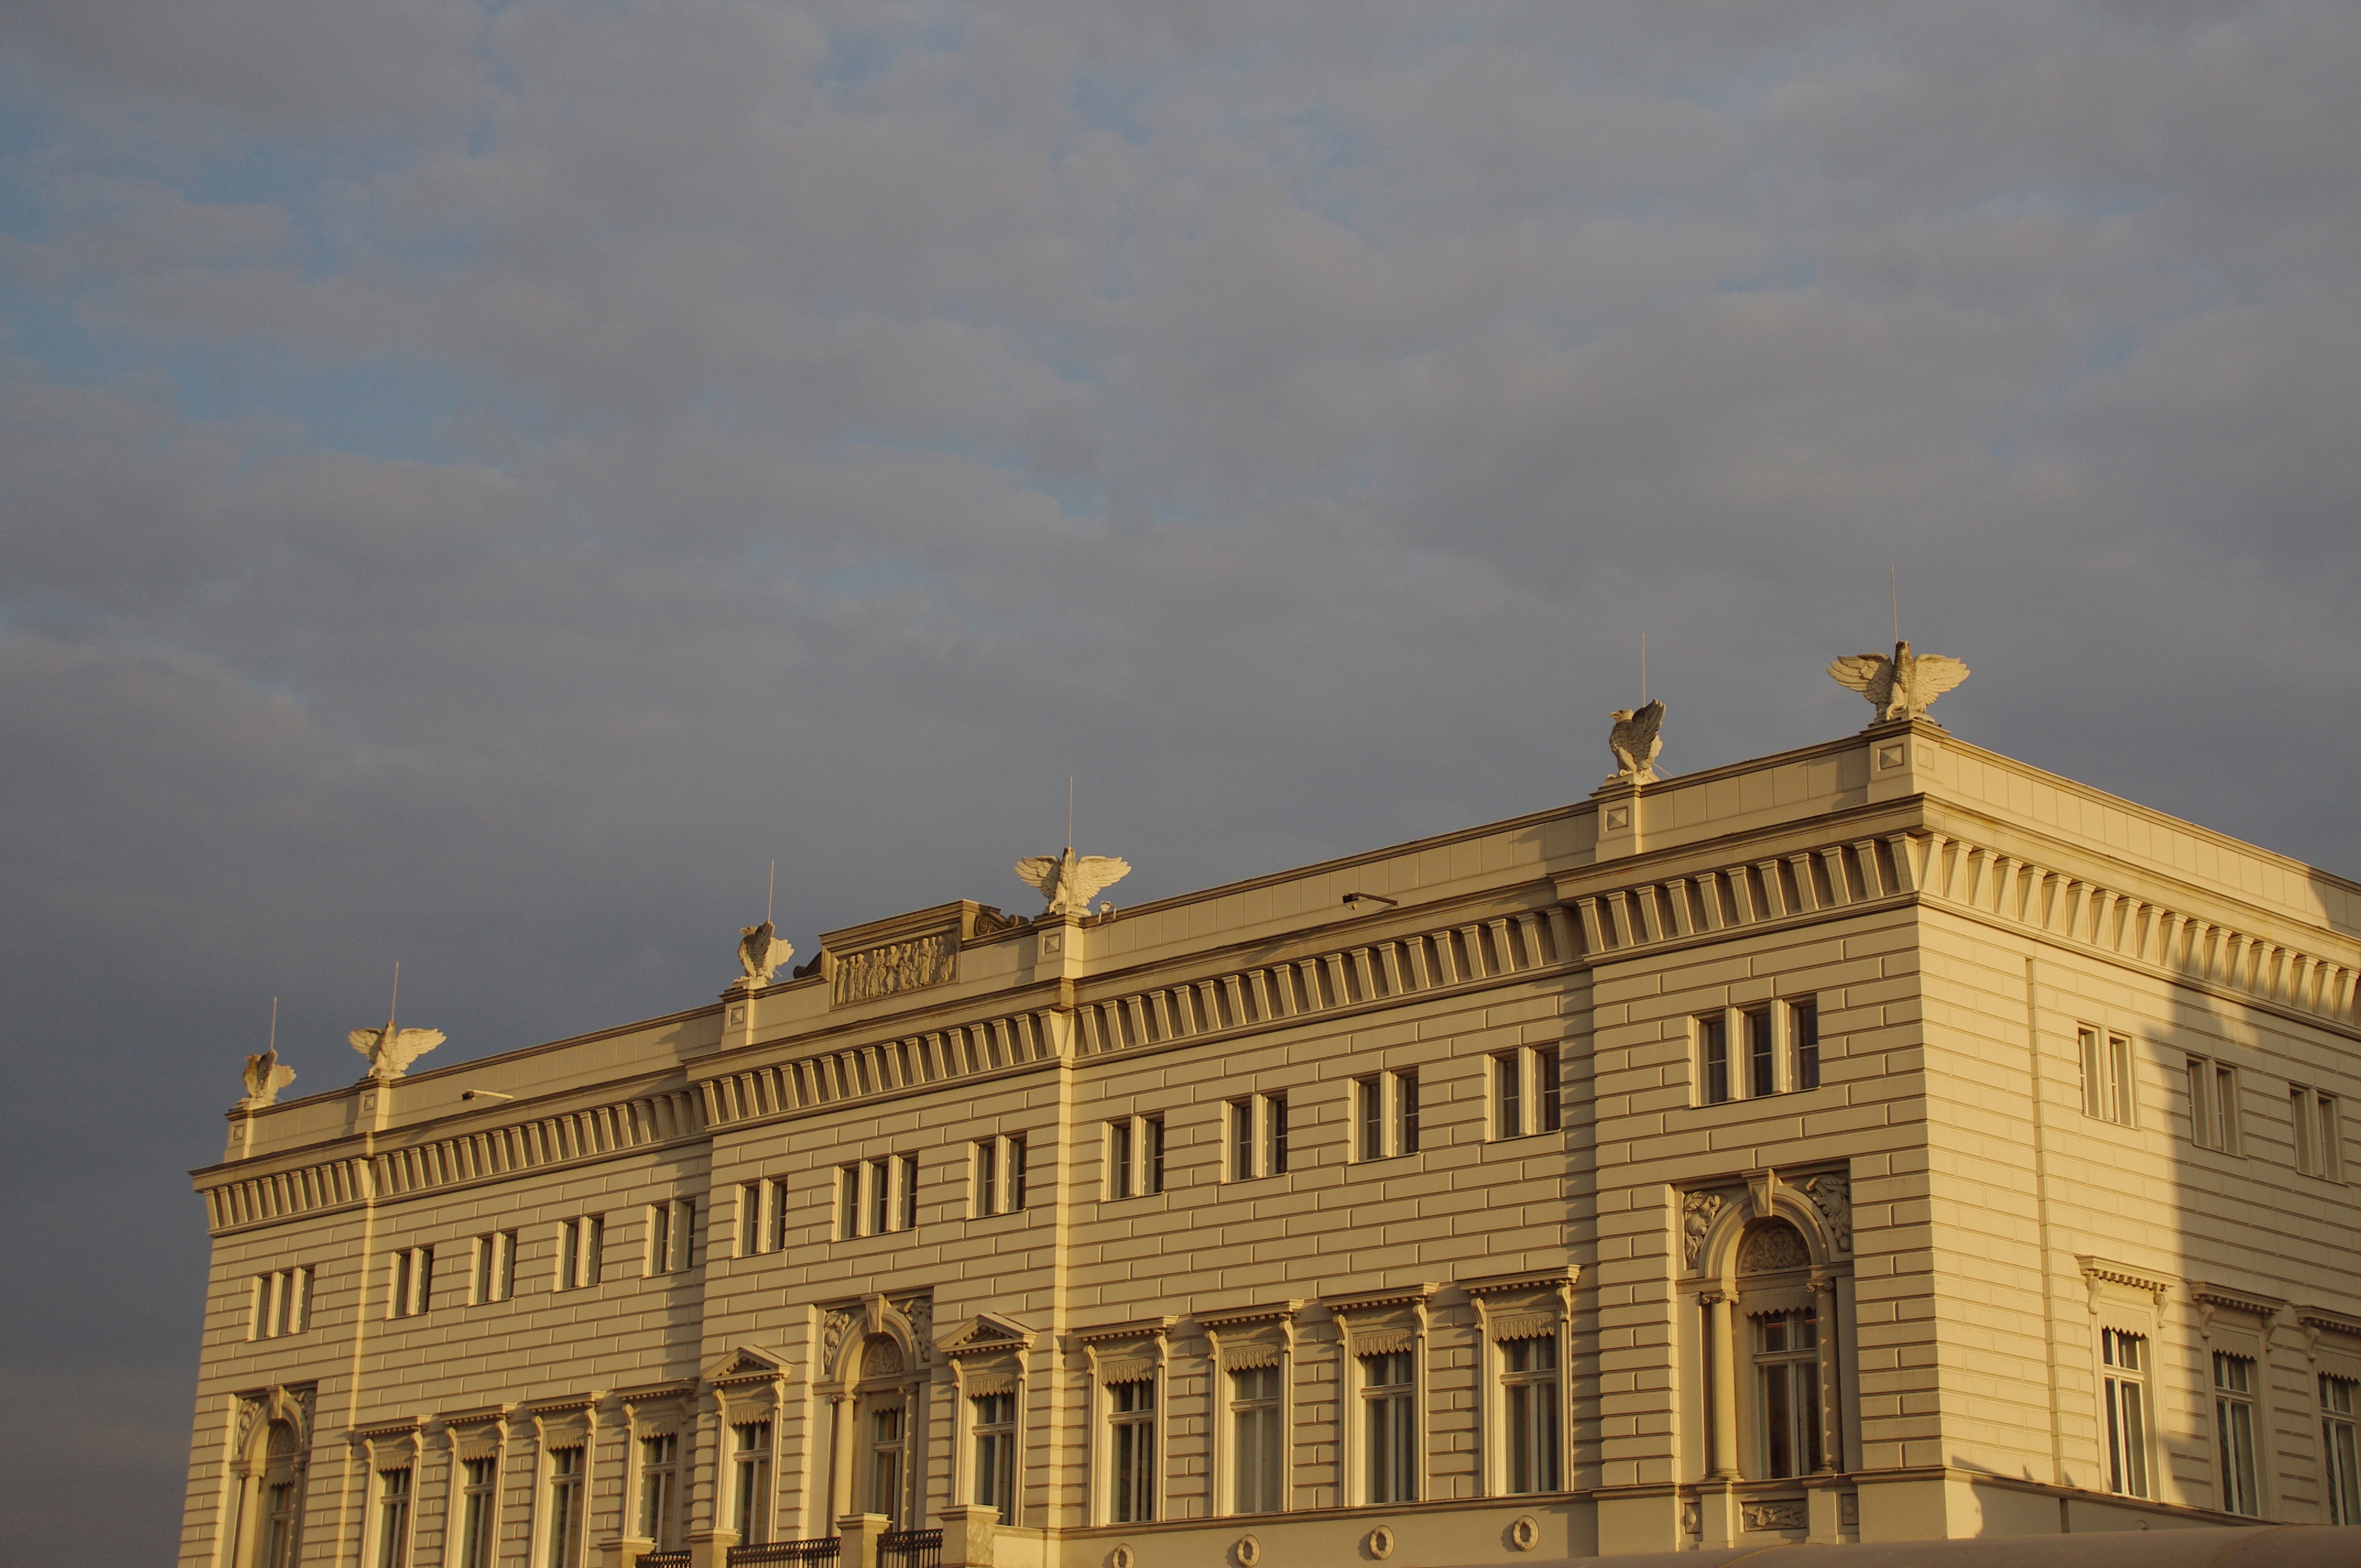
light, architecture, building, palace, city, landmark, facade, germany, berlin, housewife, ancient history, under the linden